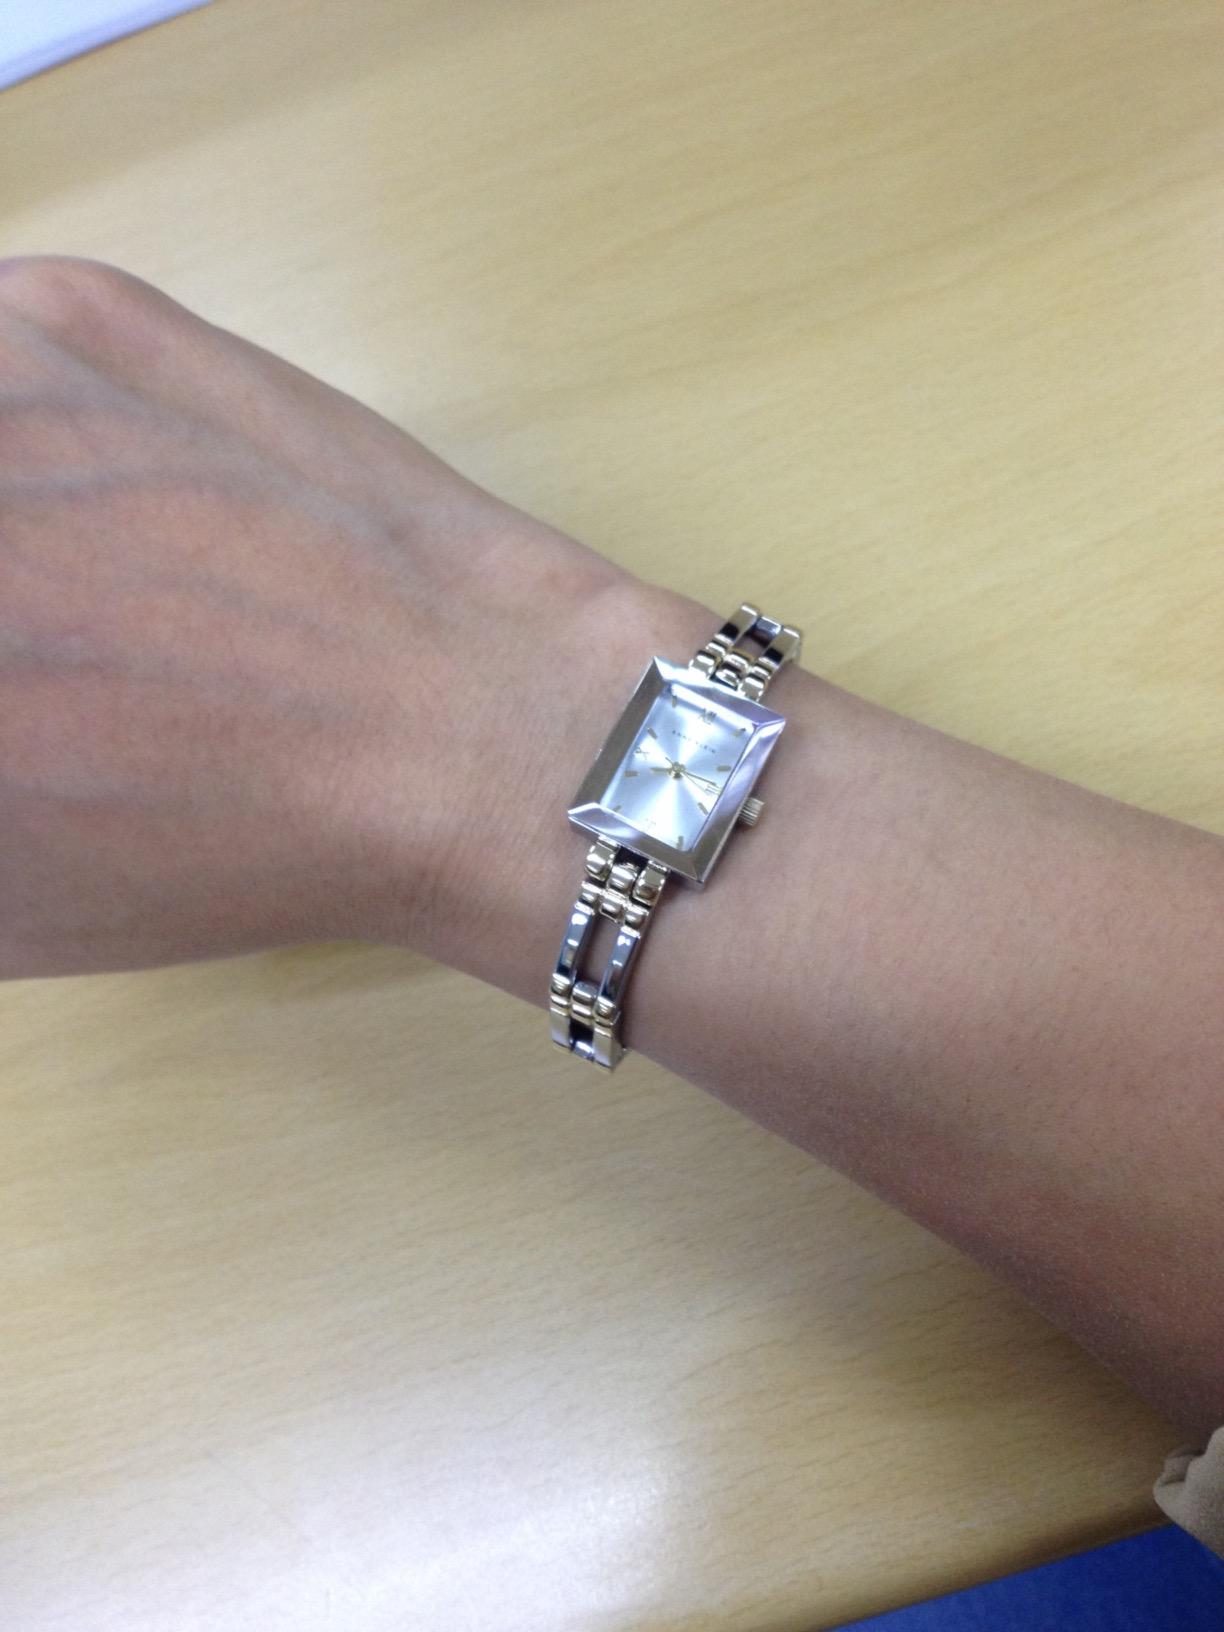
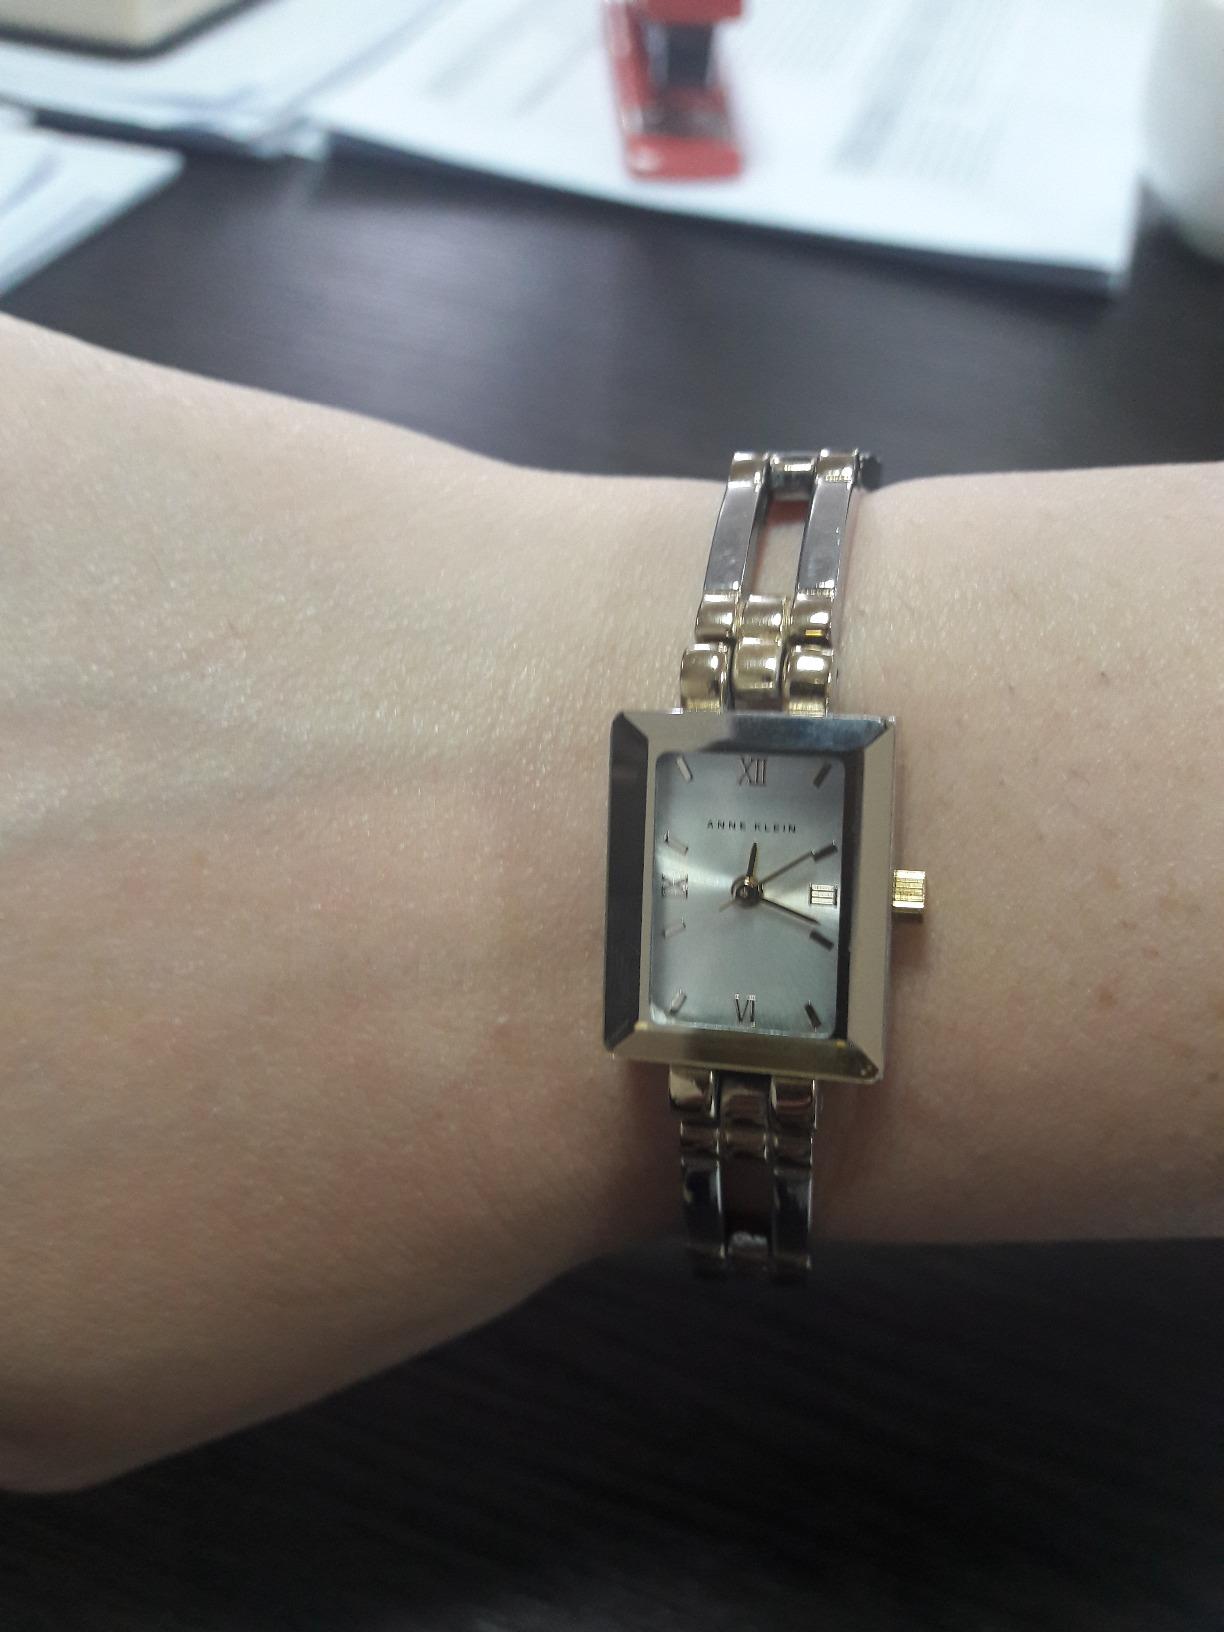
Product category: accessories_watch
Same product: yes